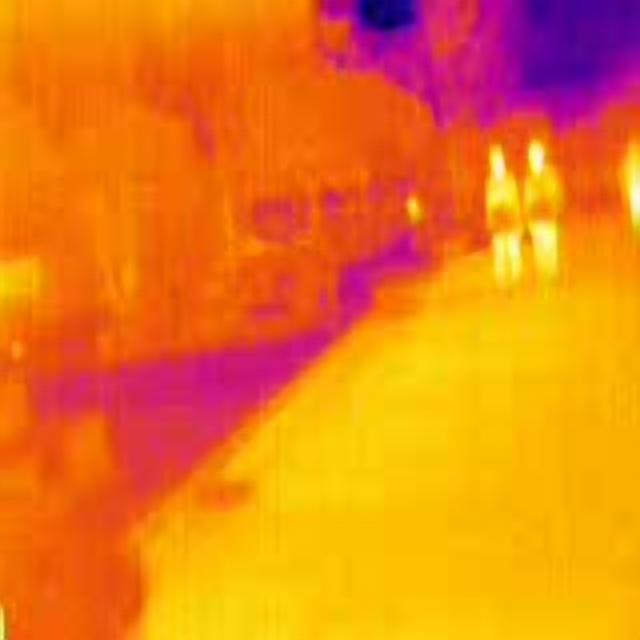
Detected objects:
label: person
label: person